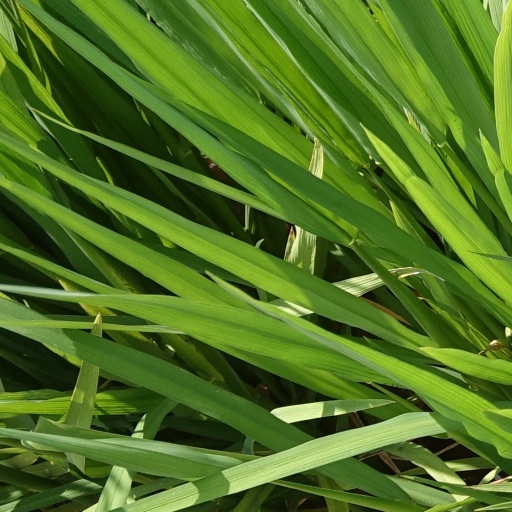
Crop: rice